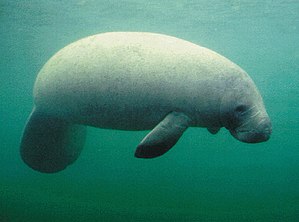
Manater
Vestindisk manat Tricheus manatus
Vestindisk manat Tricheus manatus
Manater er en familie af store pattedyr som lever i salt- og ferskvand. Manaterne er planteædere, og bruger det meste af deres tid på at græsse. De holder til i lavvandede, sumpagtige kystområder og floder i tropiske og subtropiske strøg rundt om Atlanterhavet, i både fersk- og saltvand.